Structural channel

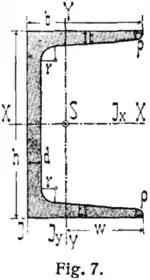
Cross-section.

The structural channel is not used as much in construction as symmetrical beams, in part because its bending axis is not centered on the width of the flanges. If a load is applied equally across its top, the beam will tend to twist away from the web. This may not be a weak point or problem for a particular design, but is a factor to be considered.